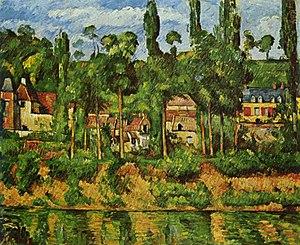
Le château de Médan est un château privé situé à Médan, Yvelines.